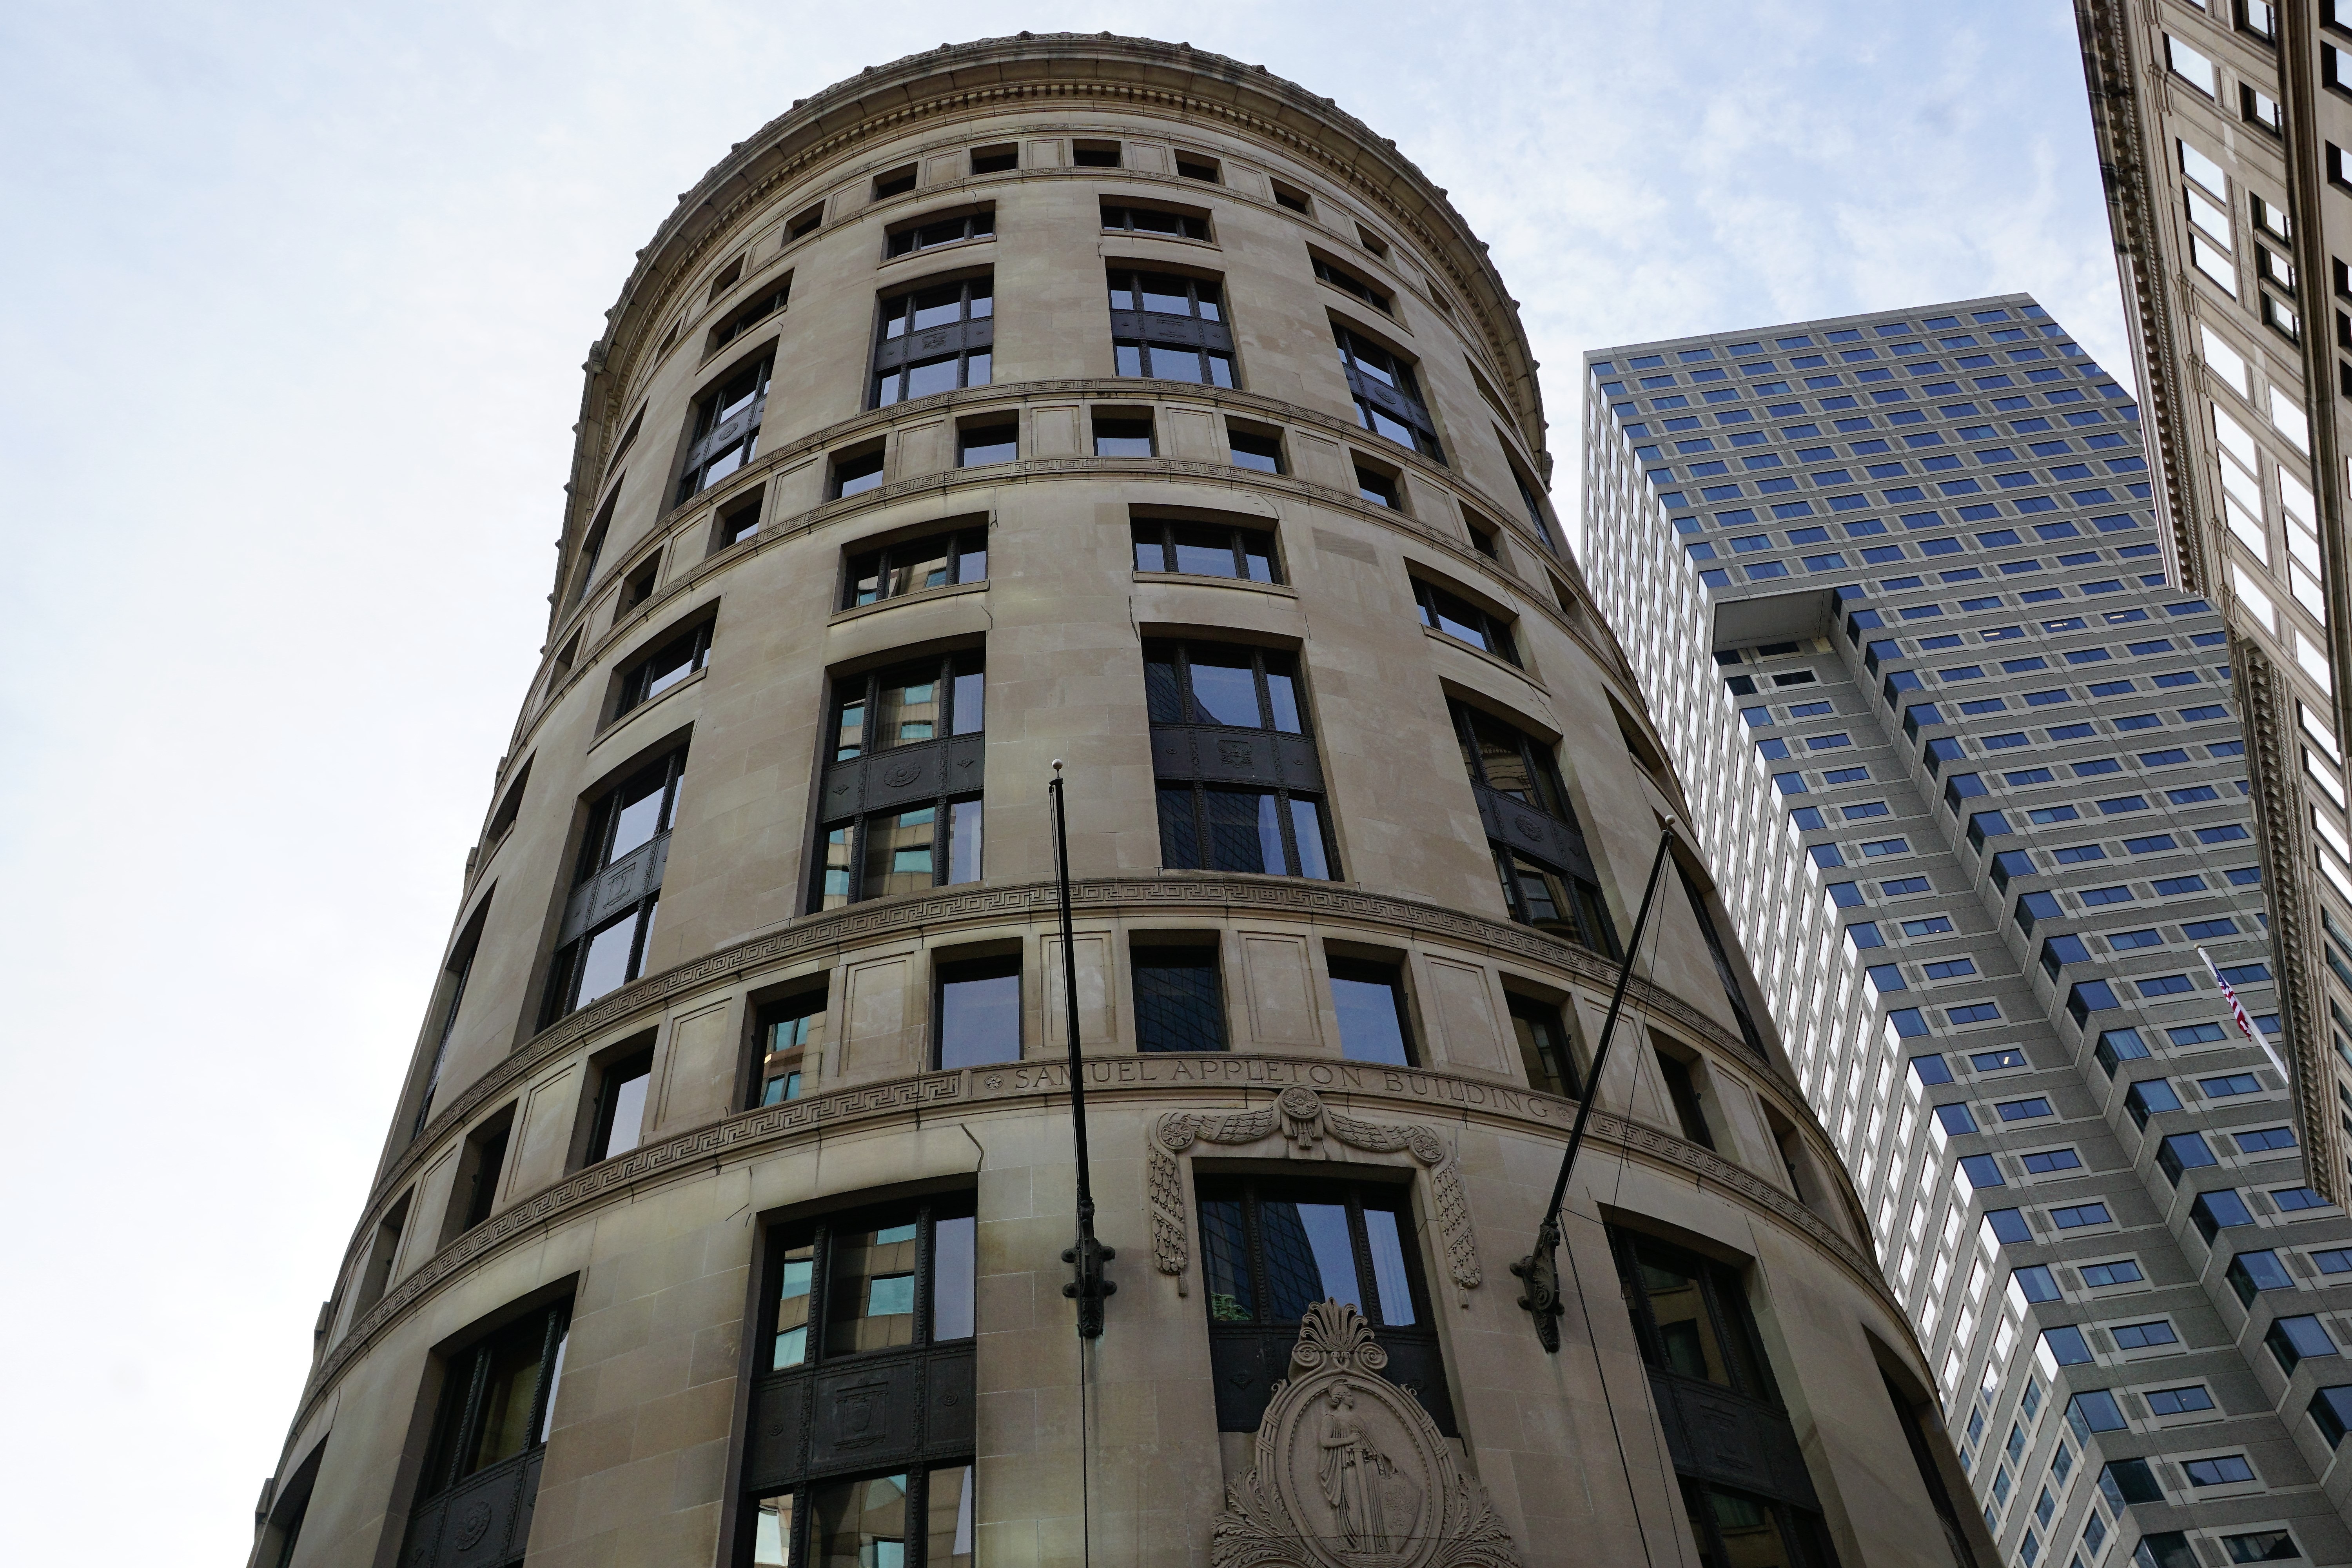
architecture, sky, window, building, city, skyscraper, downtown, construction, tower, usa, america, brown, landmark, facade, freedom, brick, tower block, boston, atlantic, metropolis, condominium, neighbourhood, port city, about, urban area, residential area, metropolitan area